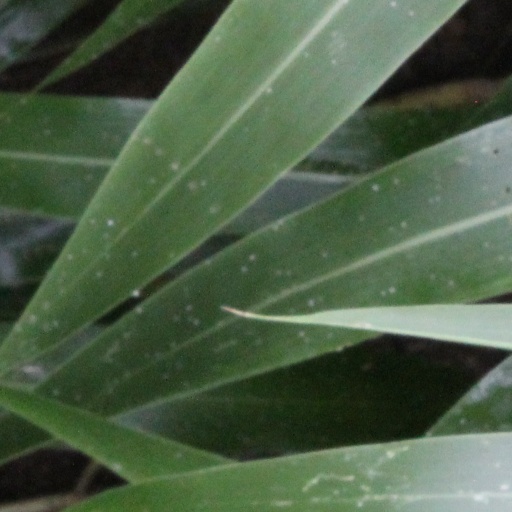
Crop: sorghum